Basset Mines

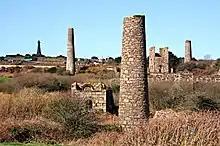
West Bassett Stamps

The Great Flat Lode Trail leads around all the major mines in the Camborne-Redruth area, making a circuit of the Carn Brea granite hill, with many information boards explaining the sites.